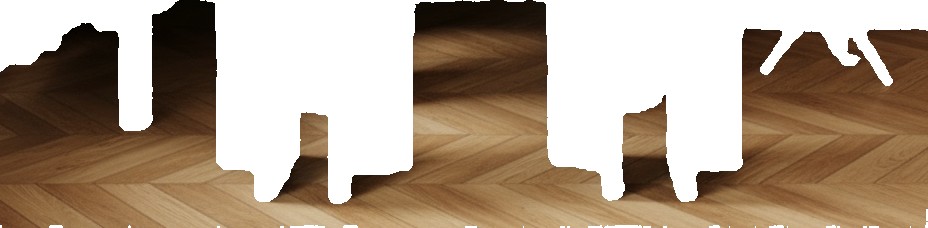
Surface category: floors